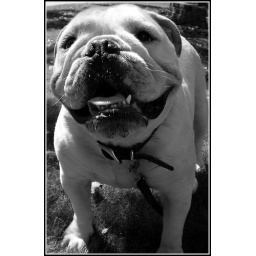
a bulldog in black and white